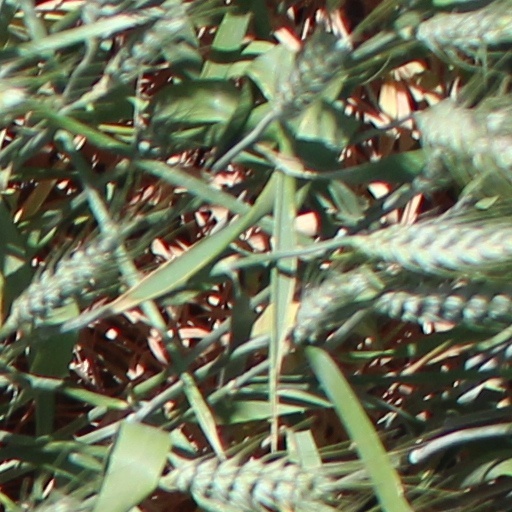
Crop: wheat